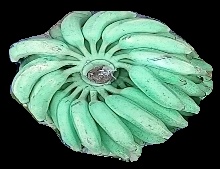
Variety: elakki-bale
Grade: grade1